Gankhuurai Battungalag

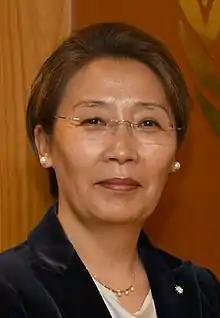
Battungalag in 2020

Battungalag studied at the Moscow State Institute of International Relations, Russia; Victoria University of Wellington, New Zealand; and the Harvard Kennedy School, United States.